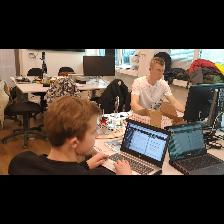
Label: Human